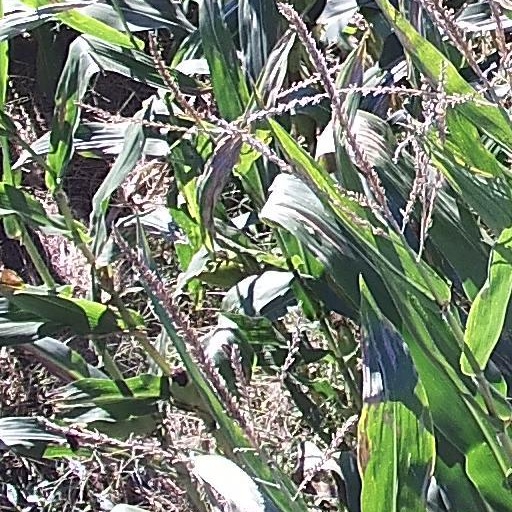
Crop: maize; corn